Tank cascade system

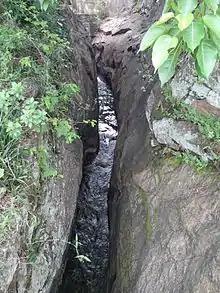
The sluice gate of Sorabora Wewa is made of stone; it is the only one of its kind in Sri Lanka.

The upstream edge of the tank is usually planted with a protective treeline called "gasgommana" and a reed bed for filtration, called "perahana"; the downstream edge is planted with biodiverse "interceptor" vegetation called "kattakaduwa", intended as a bioremediation trap for salts and other contaminants"." The "gosgommana" may be planted with indigenous species including "Bassia longifolia", "Terminalia arjuna", "Crateva adansonii" and "Diosoyros malabarica". Herbs and medicinal plants are grown in the upper "thaulla" area of the system, and vegetables are often grown on the mounded barriers that separate paddy fields.